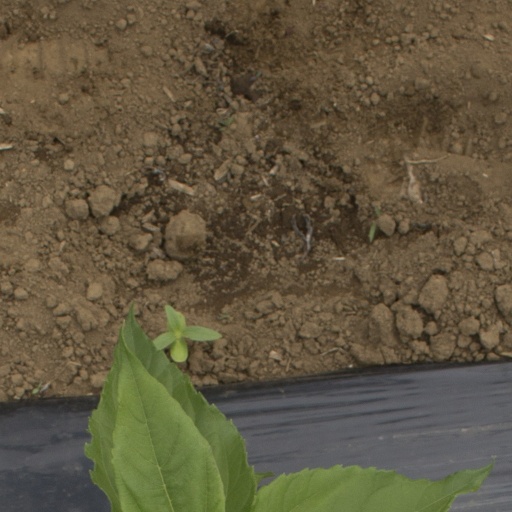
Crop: Jerusalem artichoke